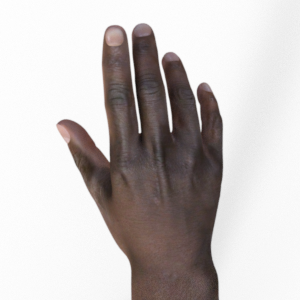
Label: paper